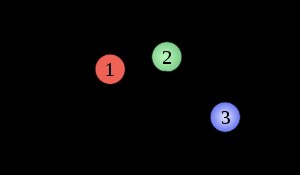
Metastabilitet
En tilstand er metastabil (1) hvis den er mindre stabil end systemets mest stabile tilstand (3).
Metastabil er en betegnelse for et system, som befinder sig i en tilstand, som kan henfalde til en anden tilstand med lavere energiniveau. En metastabil tilstands energiniveau er derfor et lokalt minimum. Systemet kan enten henfalde spontant eller ved ydre påvirkning. Begrebet anvendes ofte til beskrivelse af fysiske og kemiske systemer. Eksempelvis er virkemåden af en typisk laser, at atomer eksiteres til en metastabil tilstand, hvorfra de henfalder ved udsendelse af fotoner.